Dreadlocks

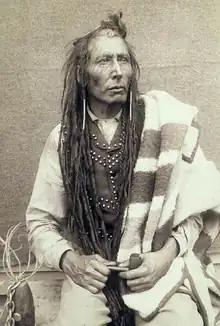
Cree chief Poundmaker with locked hair, 1885

Dreadlocks, also known as dreads or locs, are a hairstyle made of rope-like strands of matted hair. Dreadlocks can form naturally in very curly hair, or they can be created with techniques like twisting, backcombing, or crochet.